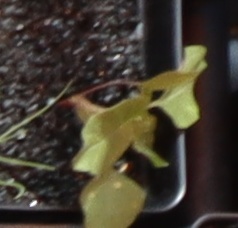
Label: Redroot Pigweed